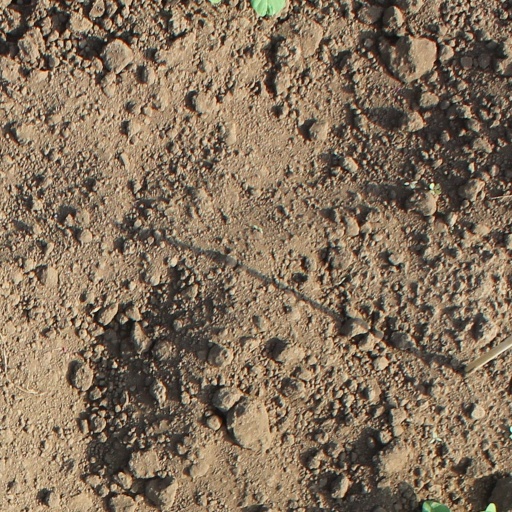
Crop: soybean